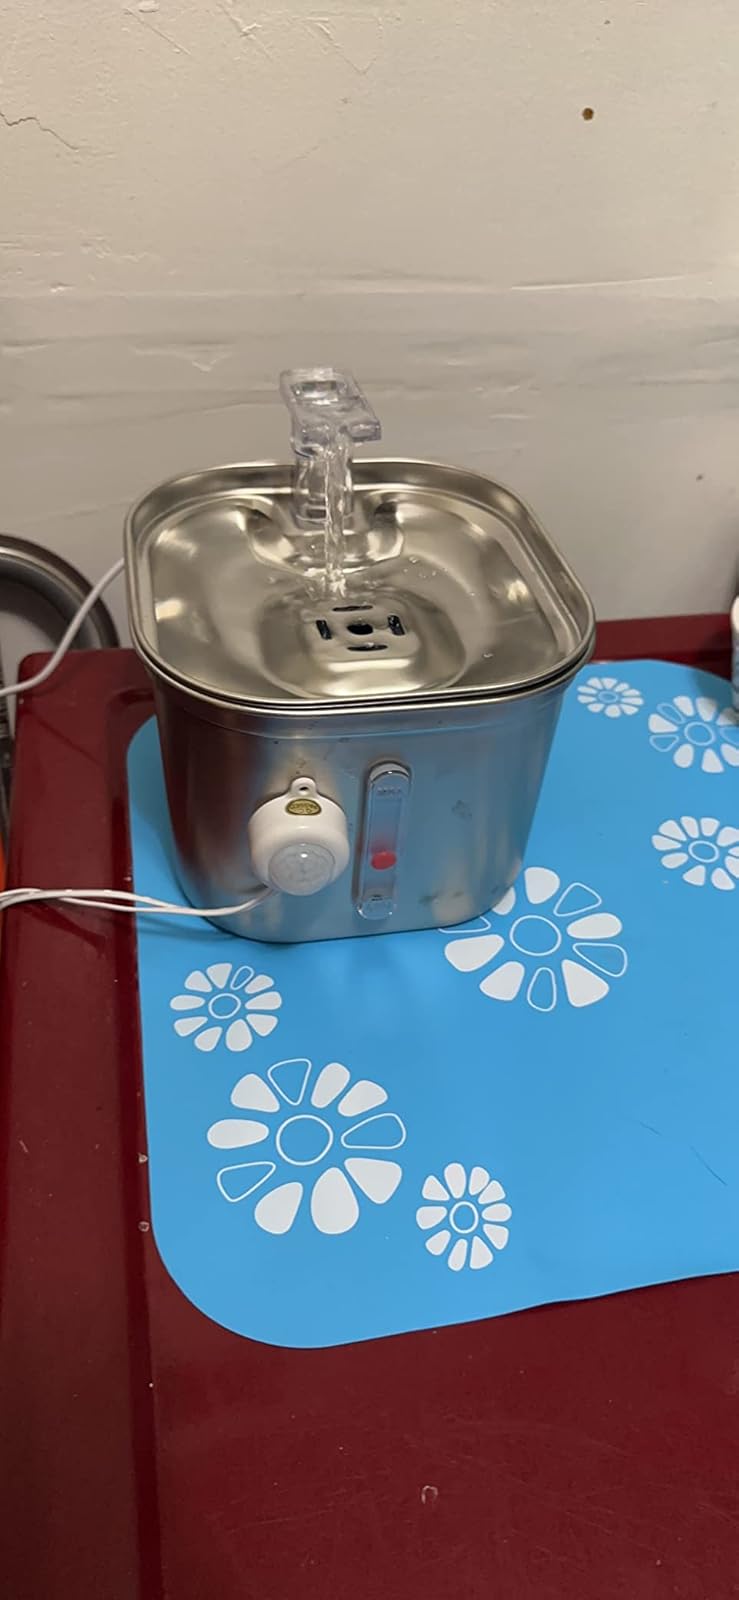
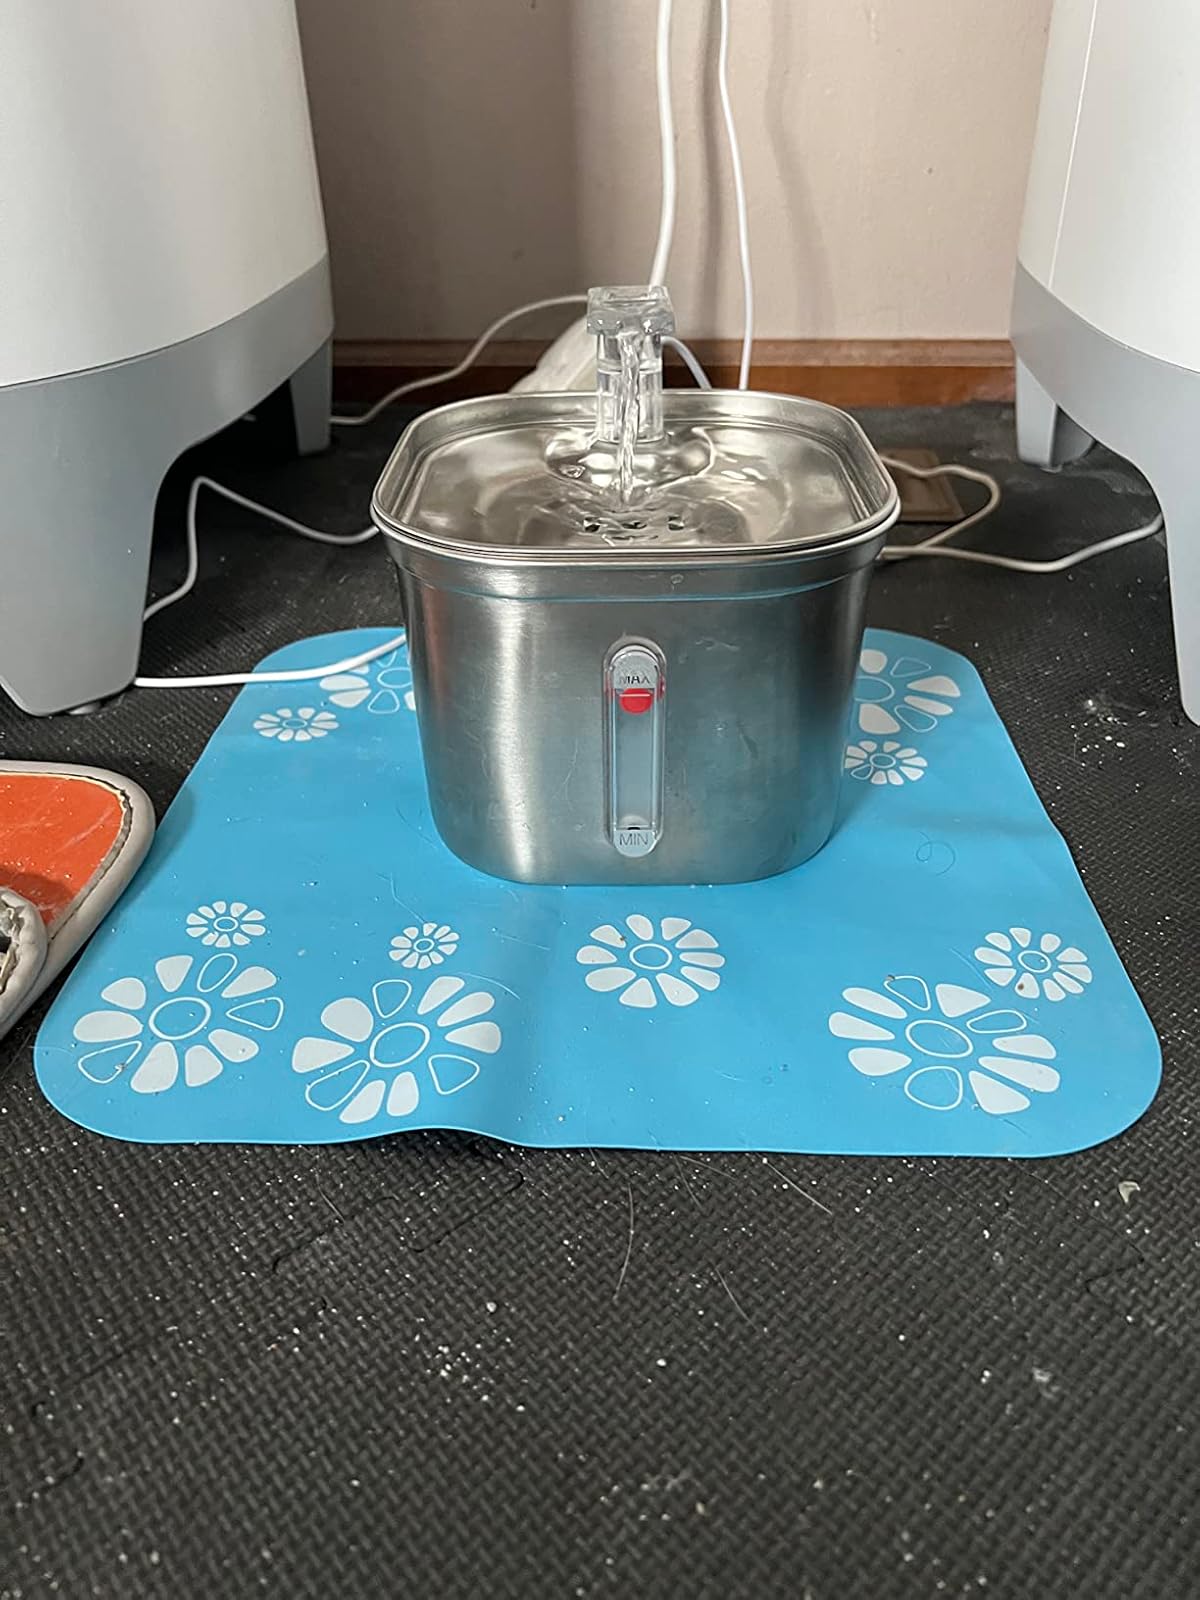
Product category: items_bowl
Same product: yes